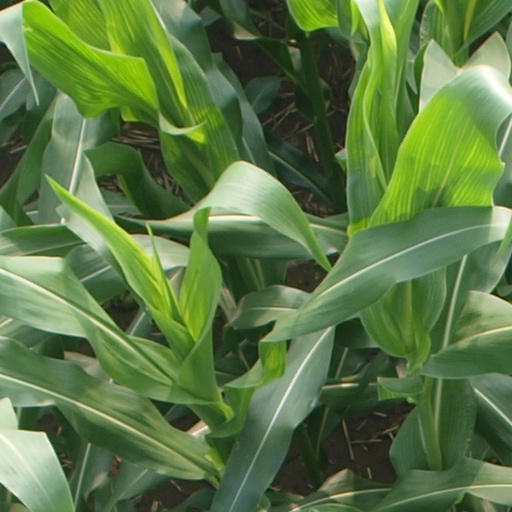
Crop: maize; corn